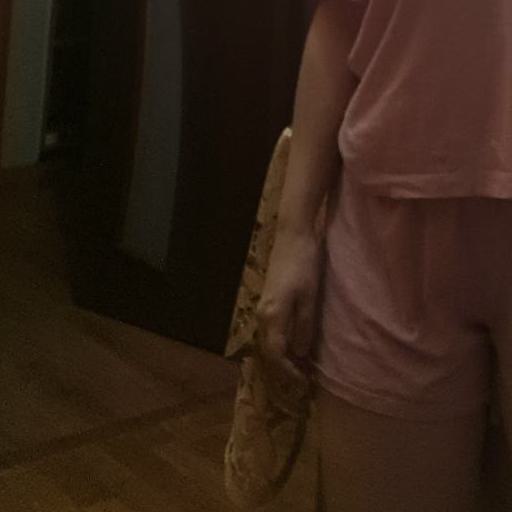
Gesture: no_gesture